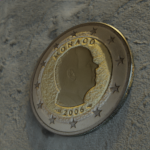
Coin value: 2euro
Country: mo
Edition: 2euro